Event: Nepal Earthquake
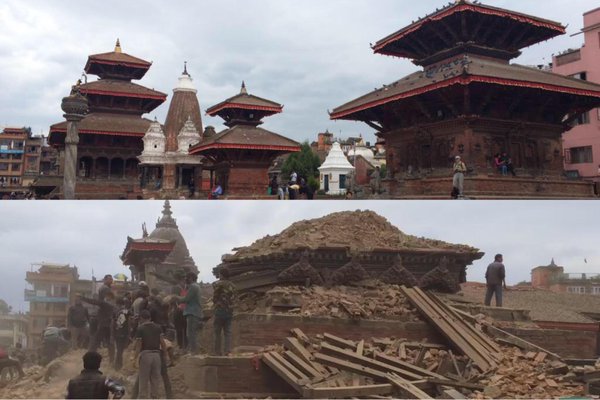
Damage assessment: damage